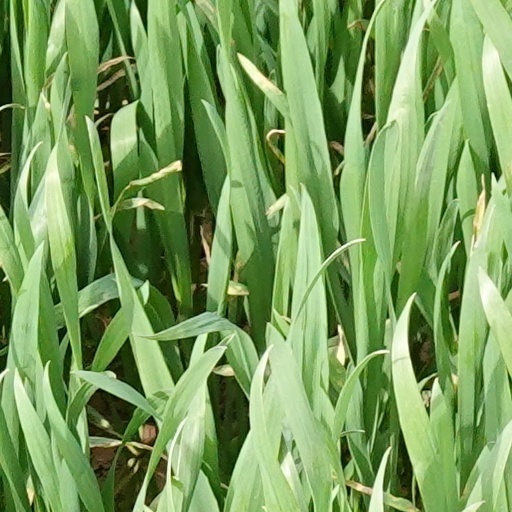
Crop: wheat